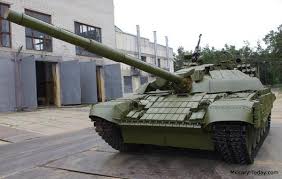
Label: T-72